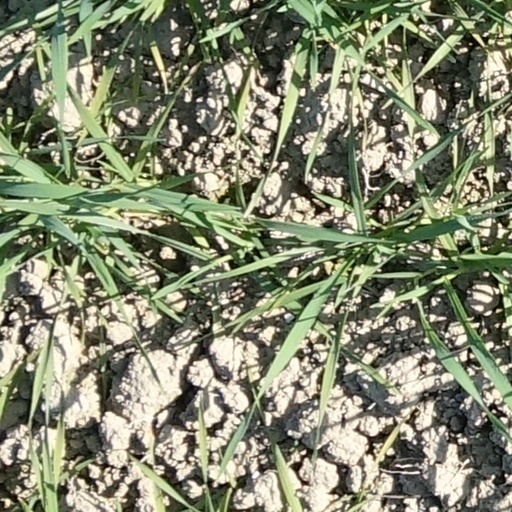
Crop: wheat